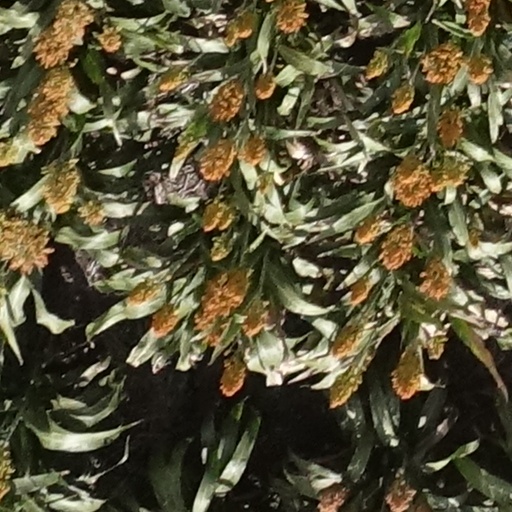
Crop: sorghum